Sachiel

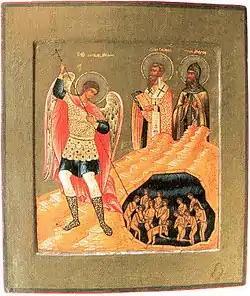

In kabbalistic and Christian angelology, Sachiel (Ge'ez ሳቁኤል) is an archangel of the order of cherubim. The name 'Sachiel' originally occurs in the late 1500s grimoire called "The Heptameron".